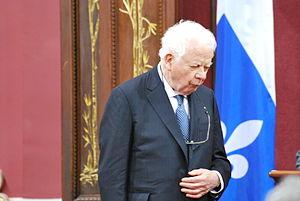
Cérémonie de remise de l'ordre national du Québec 2013. Bernard Lamarre
Bernard Lamarre, né le 6 août 1931 à Chicoutimi et mort le 30 mars 2016 à Montréal, est un ingénieur et un entrepreneur québécois.